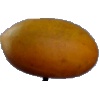
Label: Cucumber Ripe 2